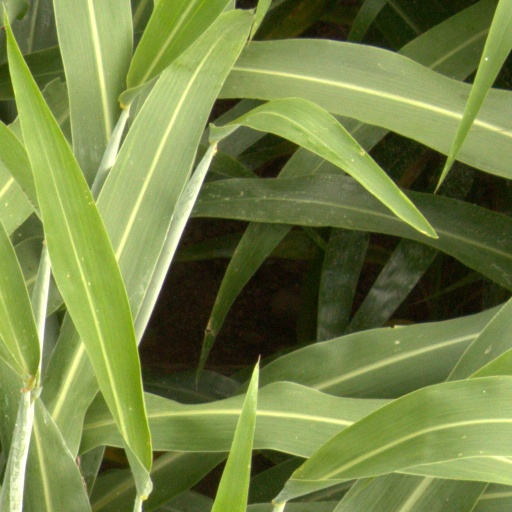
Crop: sorghum